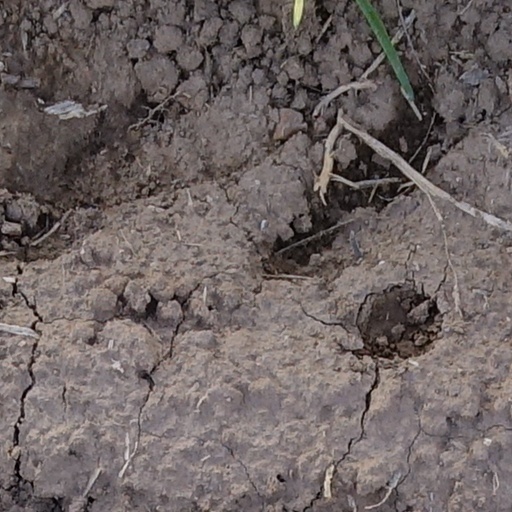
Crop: wheat